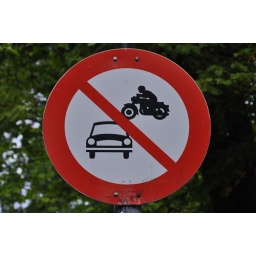
No jumping over cars with motorcycles